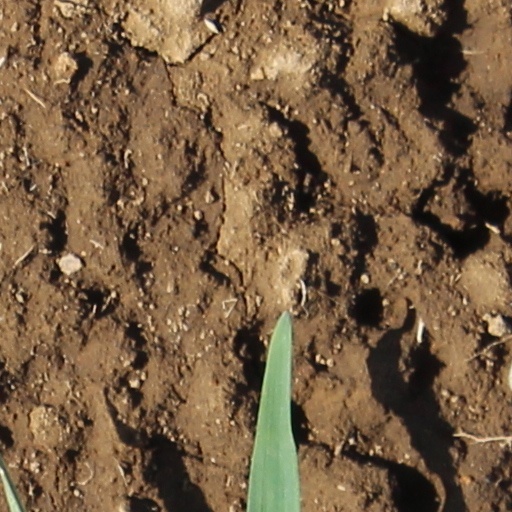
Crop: wheat